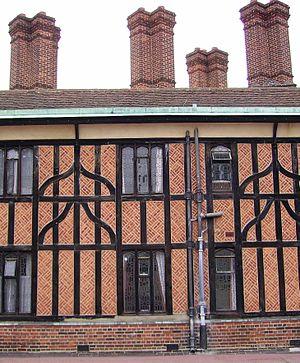
Le château de Windsor est une forteresse médiévale située à Windsor dans le Berkshire, en Angleterre. Le château est célèbre pour son architecture et parce qu'il est l'une des résidences de la famille royale britannique. Sa construction commença peu après la conquête de l'Angleterre par Guillaume le Conquérant au XIᵉ siècle. Depuis le règne d'Henri Iᵉʳ d'Angleterre, le château a abrité de nombreux monarques ; il est le plus ancien palais habité sans interruption en Europe. La chapelle Saint-Georges, construite au XVᵉ siècle, est considérée par l'historien John Martin Robinson comme « l'une des plus grandes réussites de l'architecture gothique anglaise ». Le style raffiné des appartements d'État construits au début du XIXᵉ siècle a été vanté par l'historien de l'art Hugh Roberts, qui parle d'« une magnifique série de salles sans égales, largement considérées comme l'expression la plus élégante et la plus complète de l'art géorgien ». Plus de 500 personnes habitent et travaillent aujourd'hui dans le château.